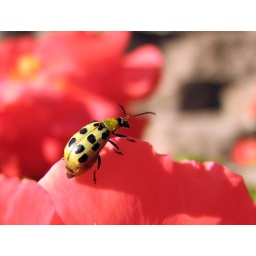
A spotted cucumber beetle. Taken in Los Gatos, California. Cropped and auto fixed using Picnik.